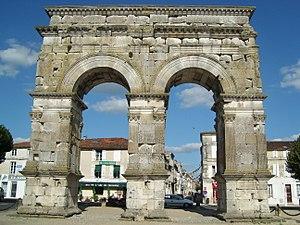
Le mot liturgie désigne l'ensemble des rites, cérémonies et prières dédiés au culte d'une divinité religieuse, tels qu'ils sont définis selon les règles éventuellement codifiées dans les textes sacrés ou la tradition. Ce terme s'applique le plus souvent à la religion chrétienne où il désigne un culte public et officiel institué par une Église.